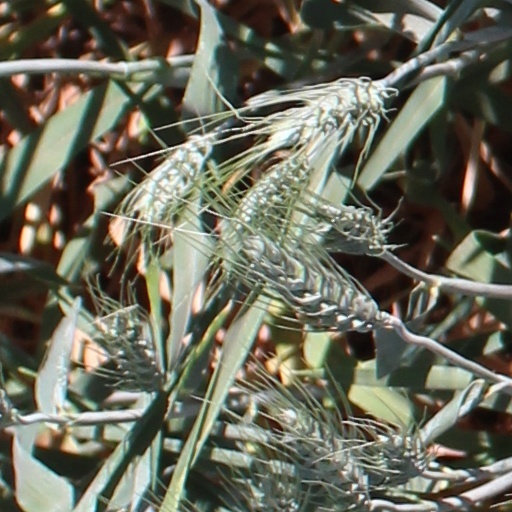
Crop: wheat